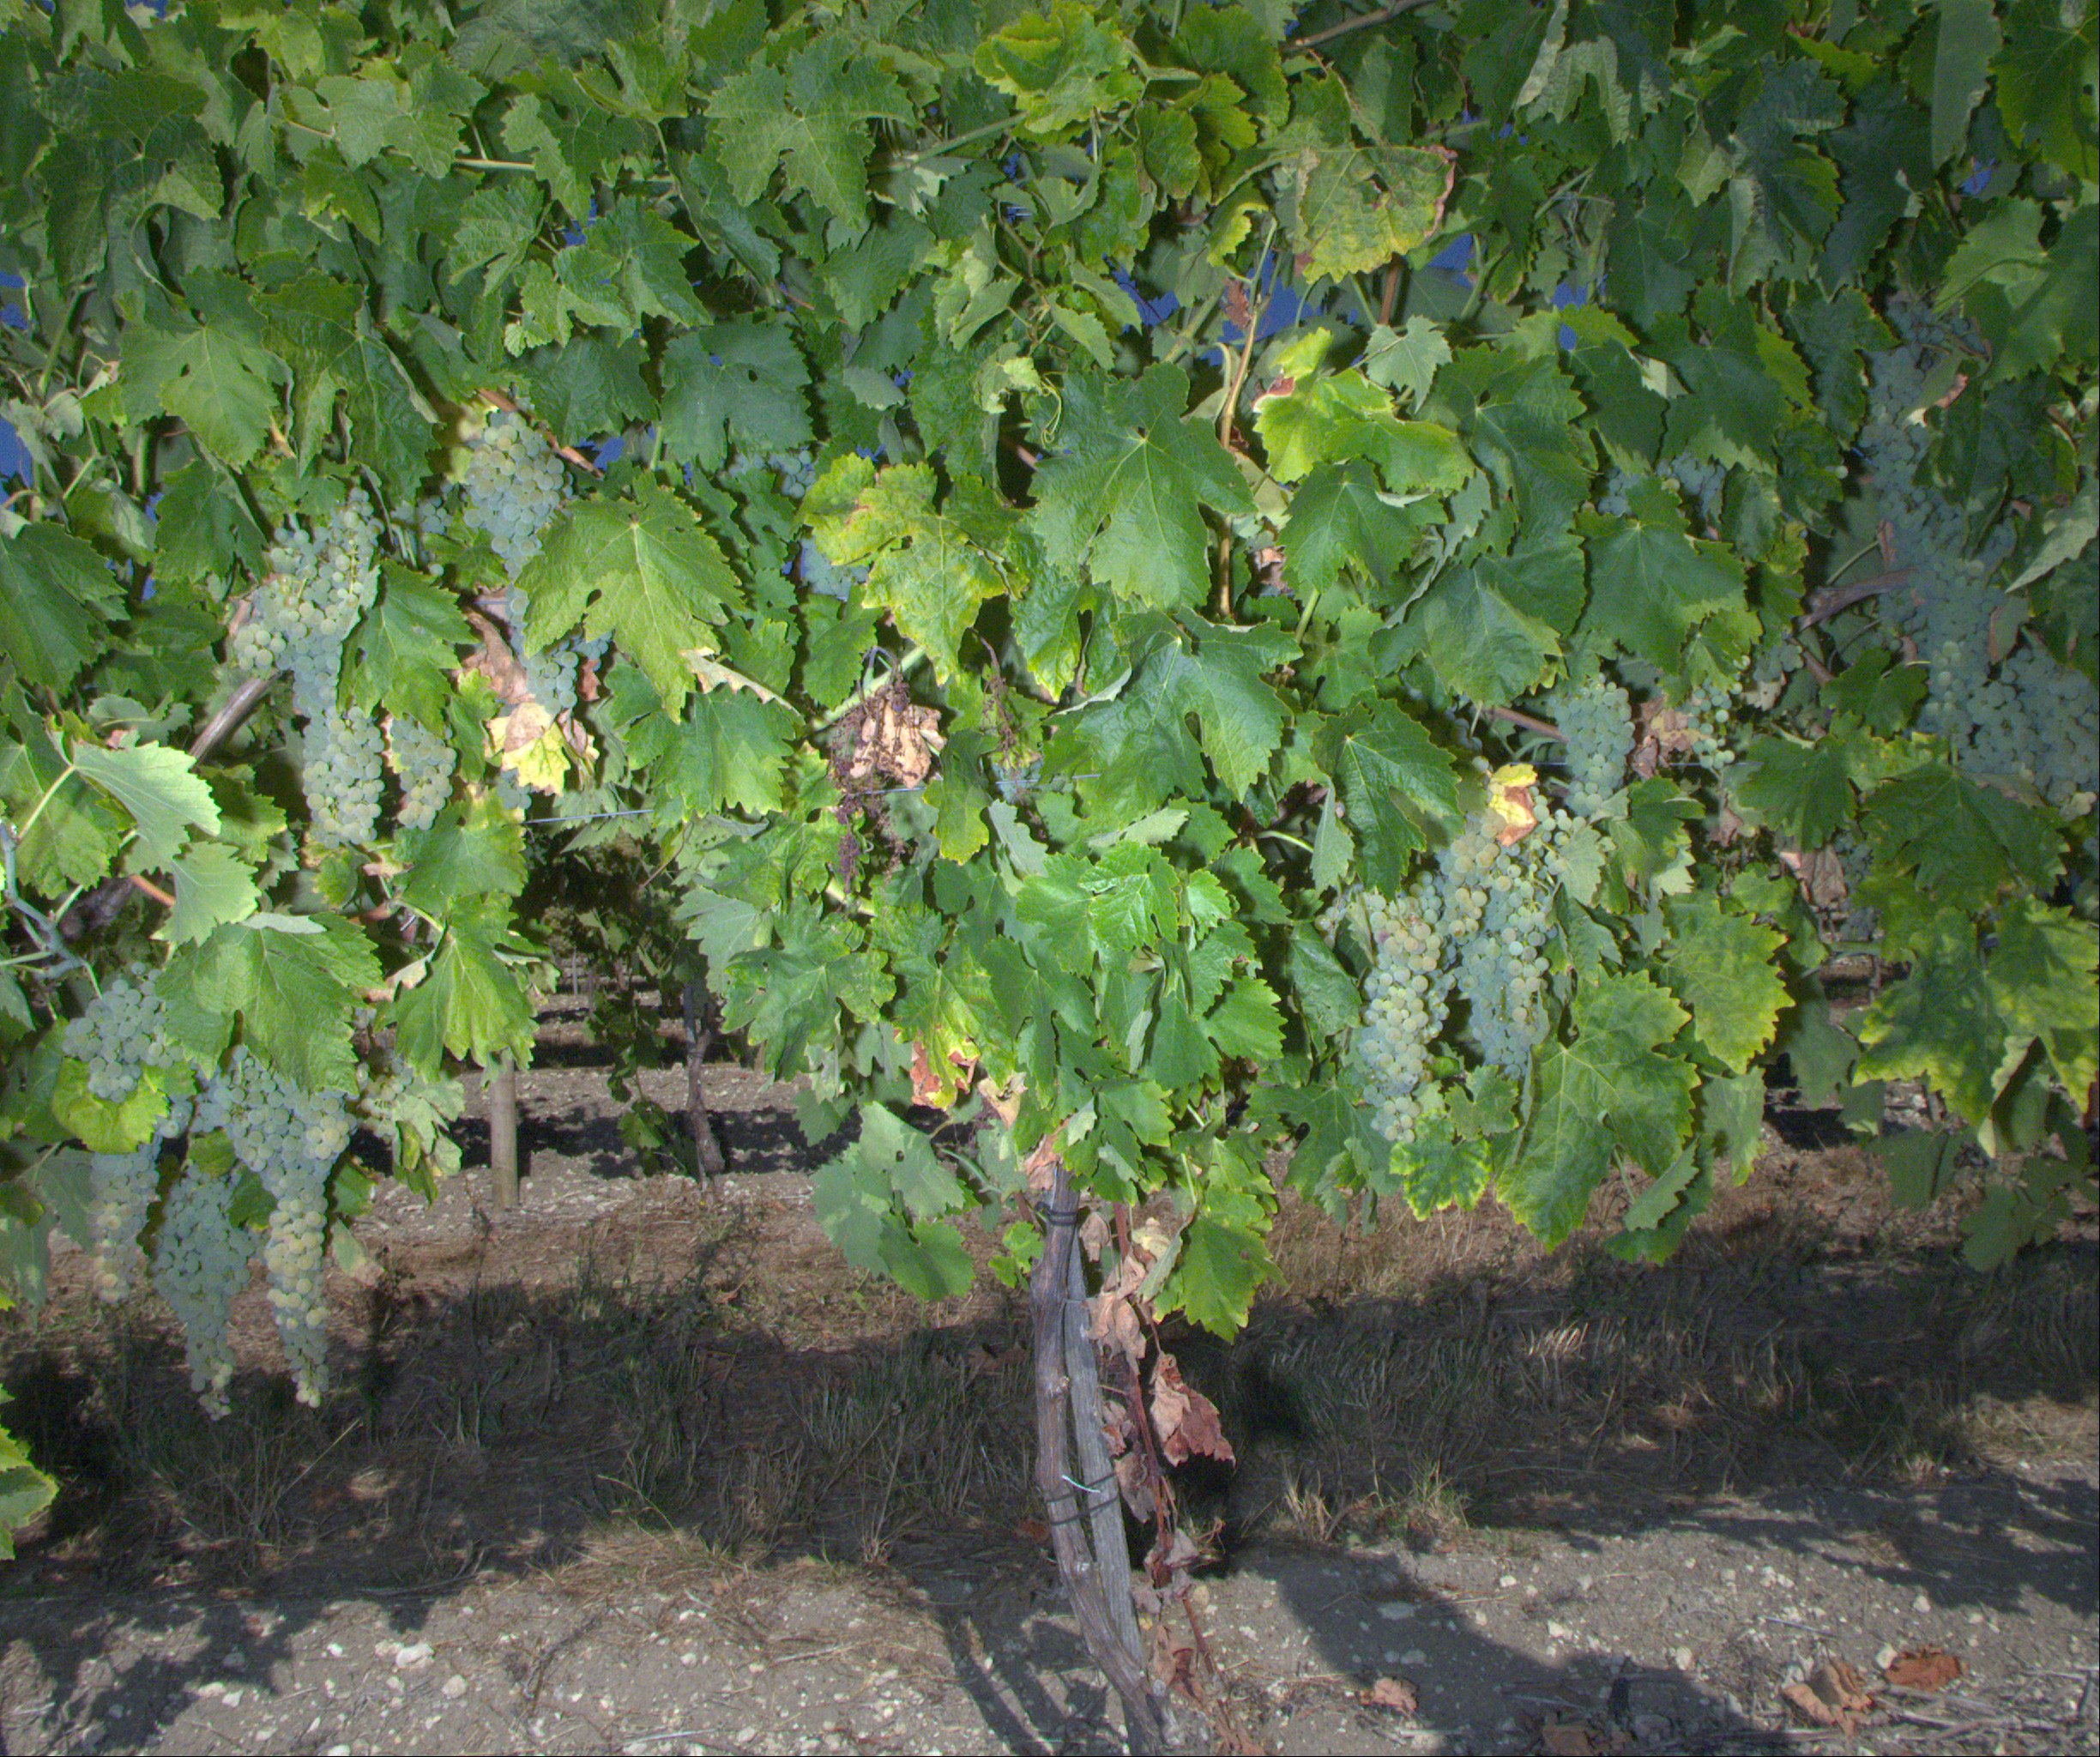
Grape variety: ugni-blanc
Disease: confounding disease (conf)